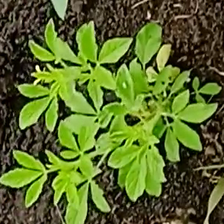
Weed species: Sicklepod_(Senna obtusifolia)